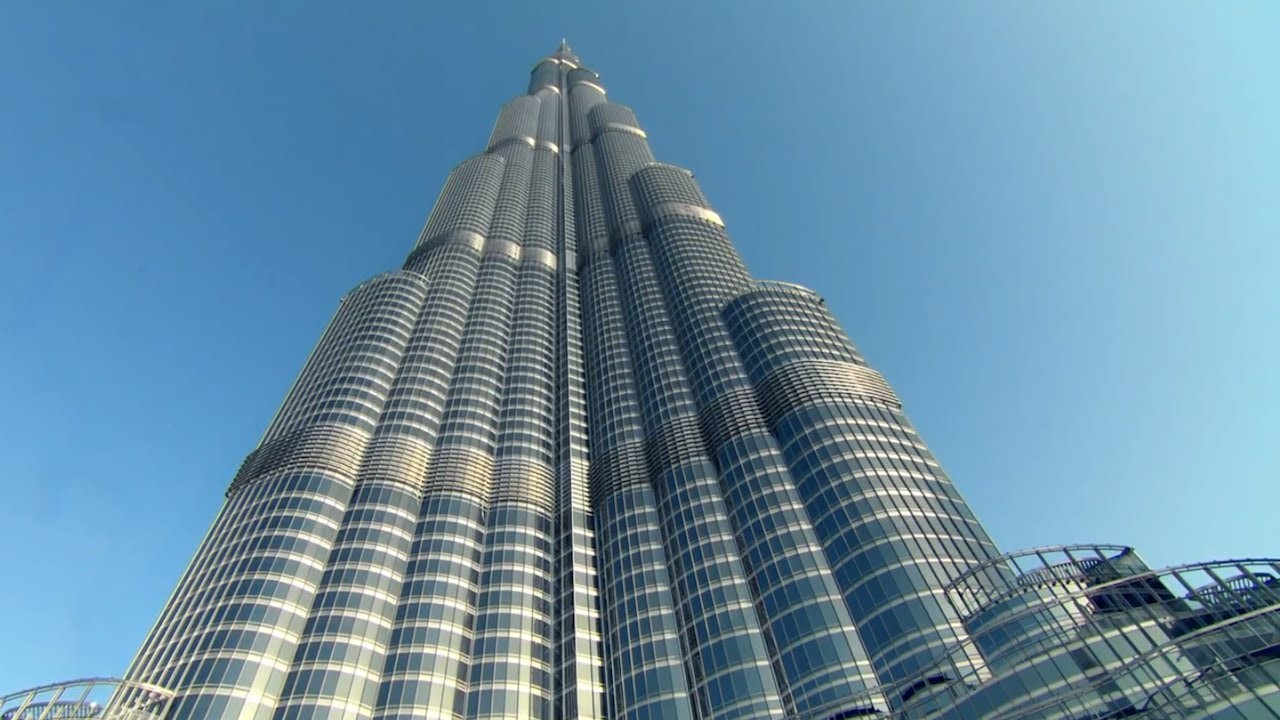
Landmark: Burj Khalifa